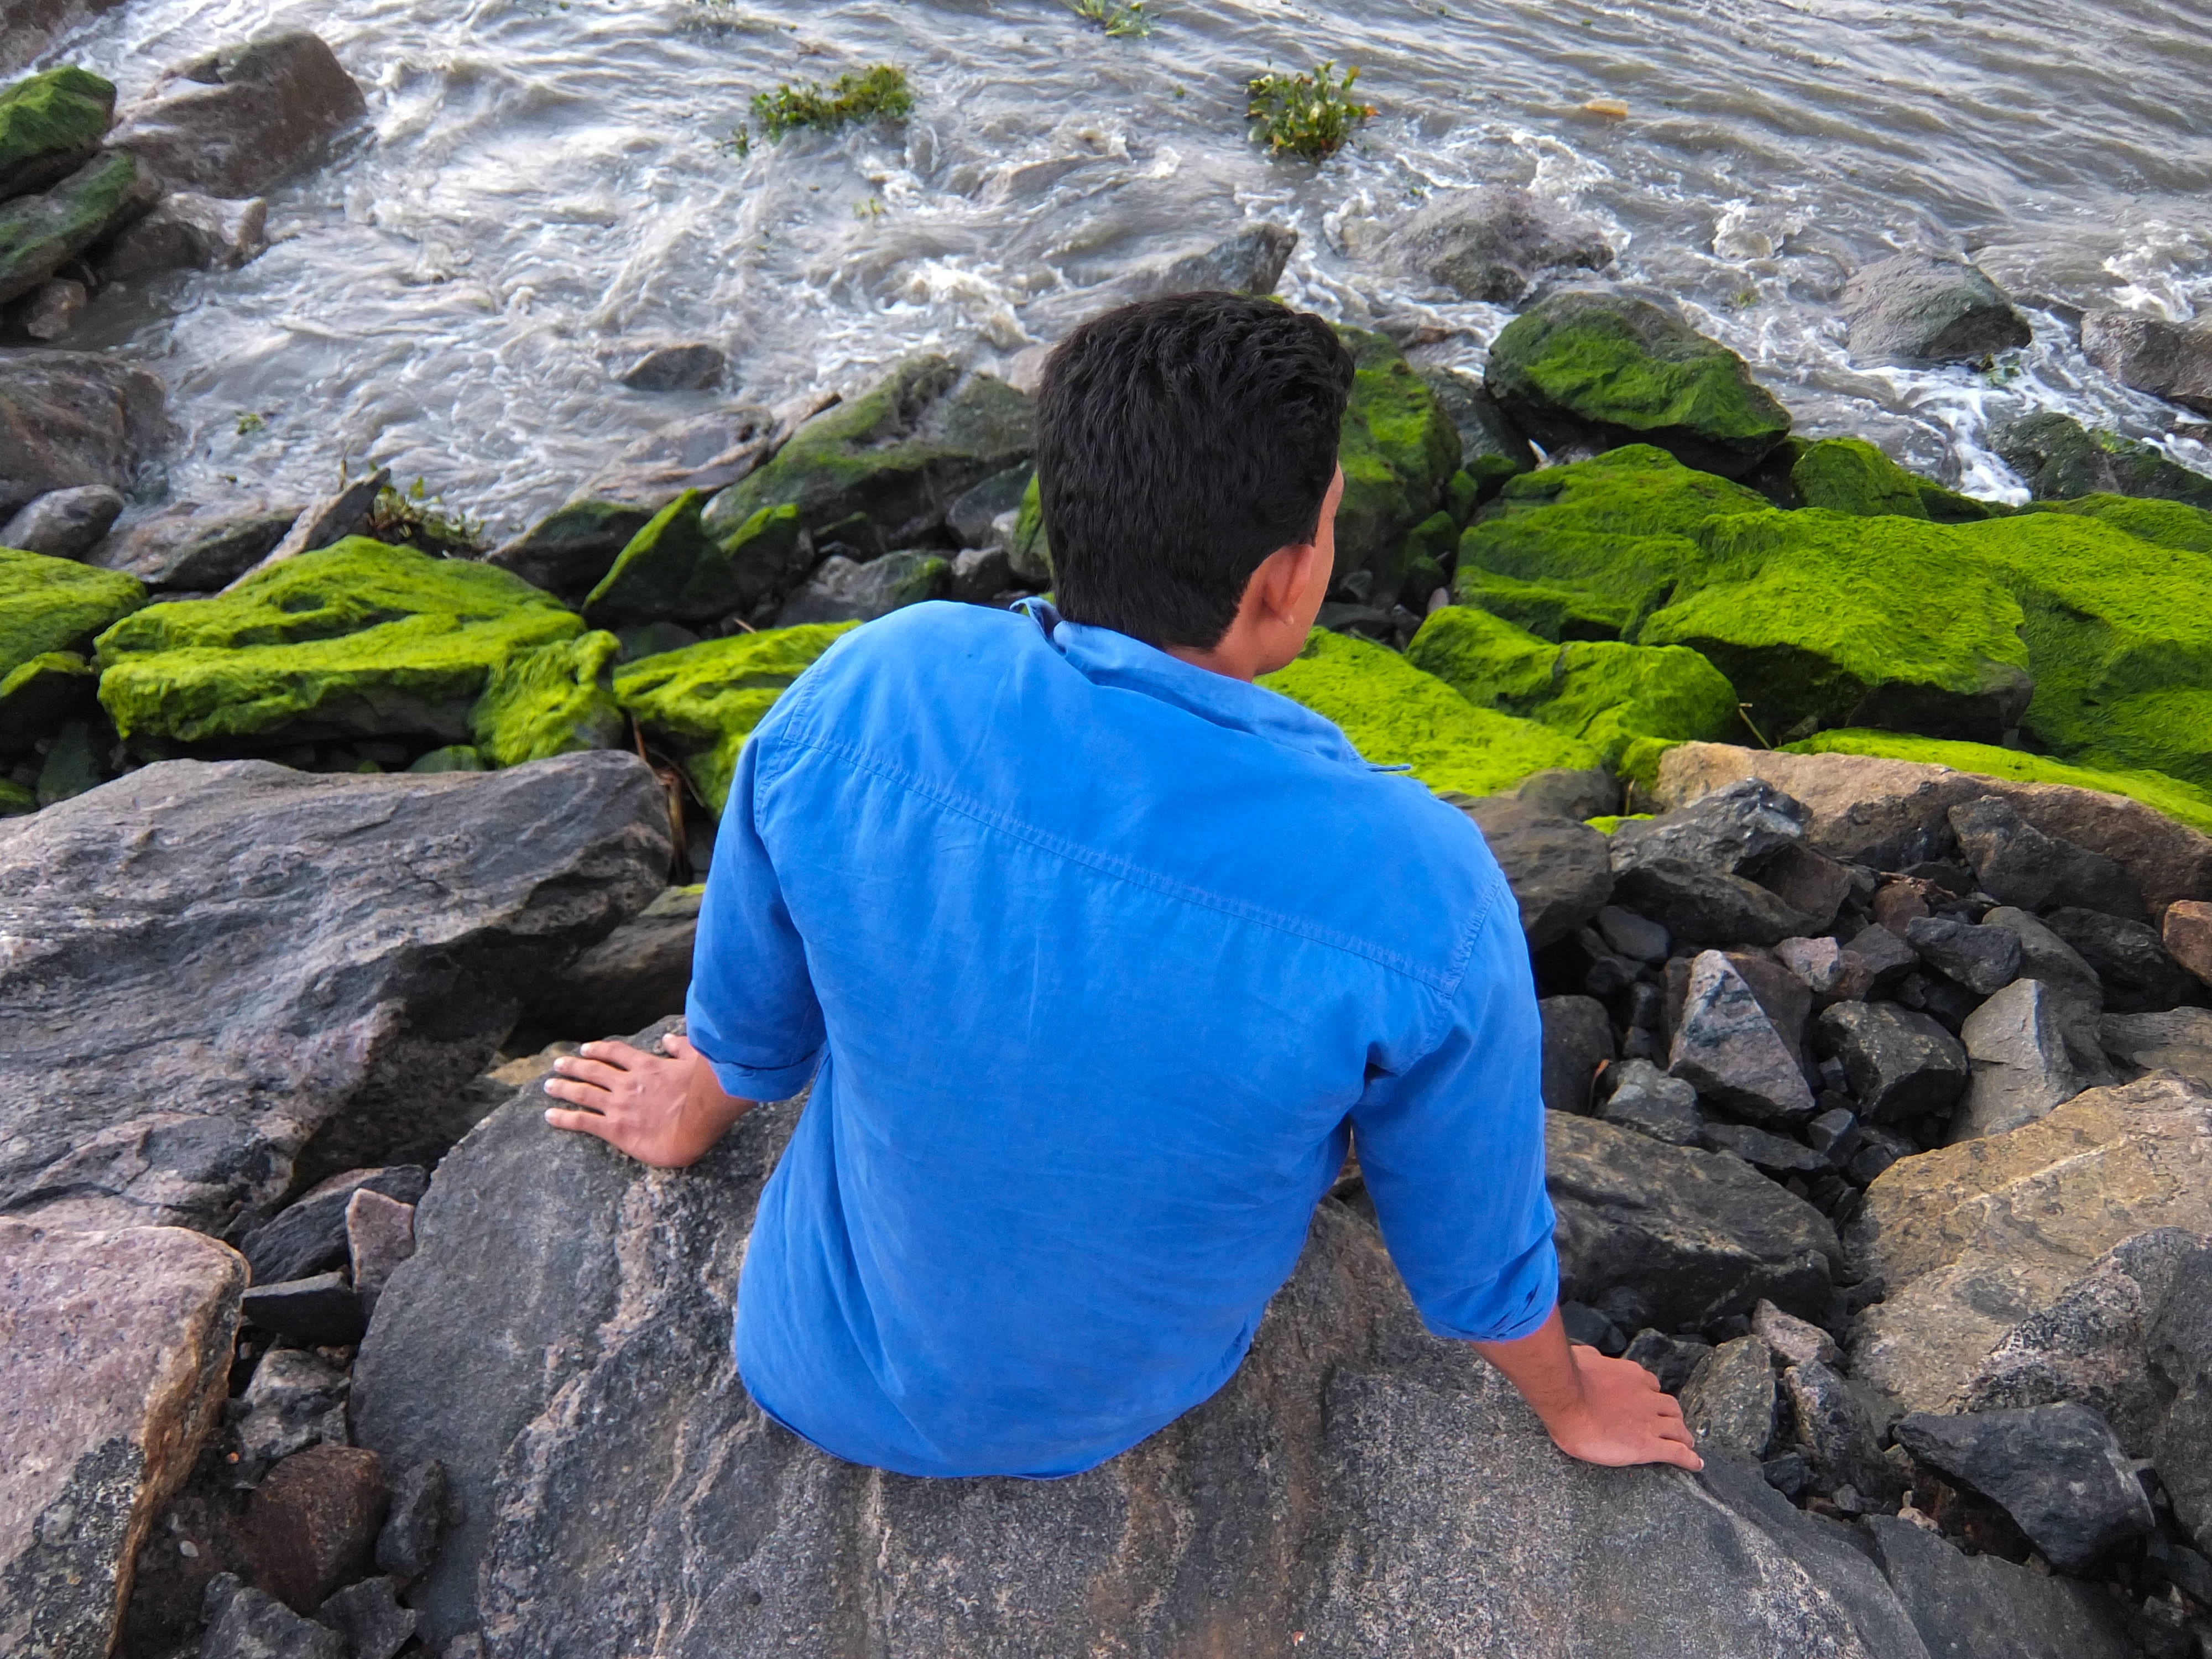
rock, walking, adventure, stream, geology, boulder